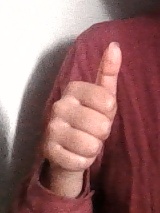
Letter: aleff